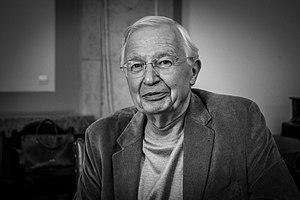
Jean-Marie Lehn par Claude Truong-Ngoc
Jean-Marie Lehn, né le 30 septembre 1939 à Rosheim, est un chimiste français spécialiste de la chimie supramoléculaire.